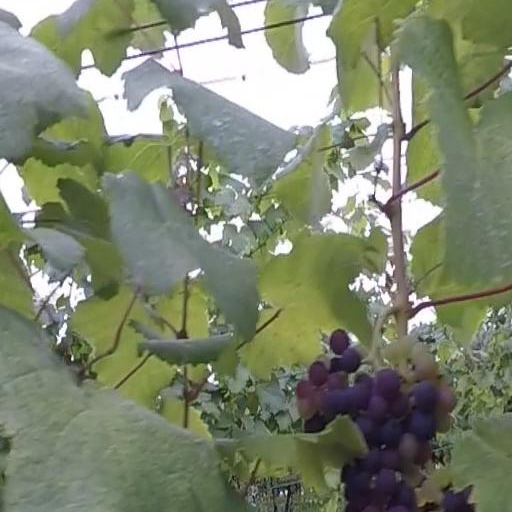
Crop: grape